Plastic bullet

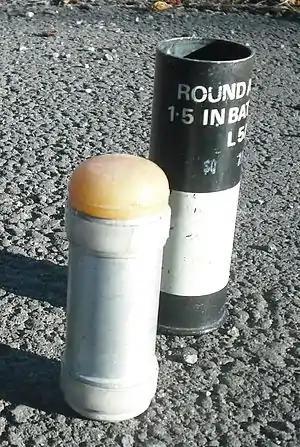
Left and right: composite plastic/aluminium plastic baton round projectile from L21 round and case of L5 round.

Plastic bullets are generally used for riot control. Some plastic bullets are intended to be aimed at the ground so as to ricochet into the target; others are intended to be fired directly at a person.